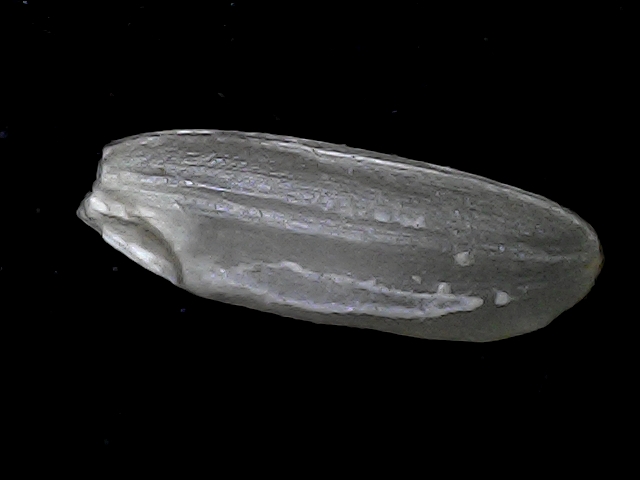
Rice variety: BD85